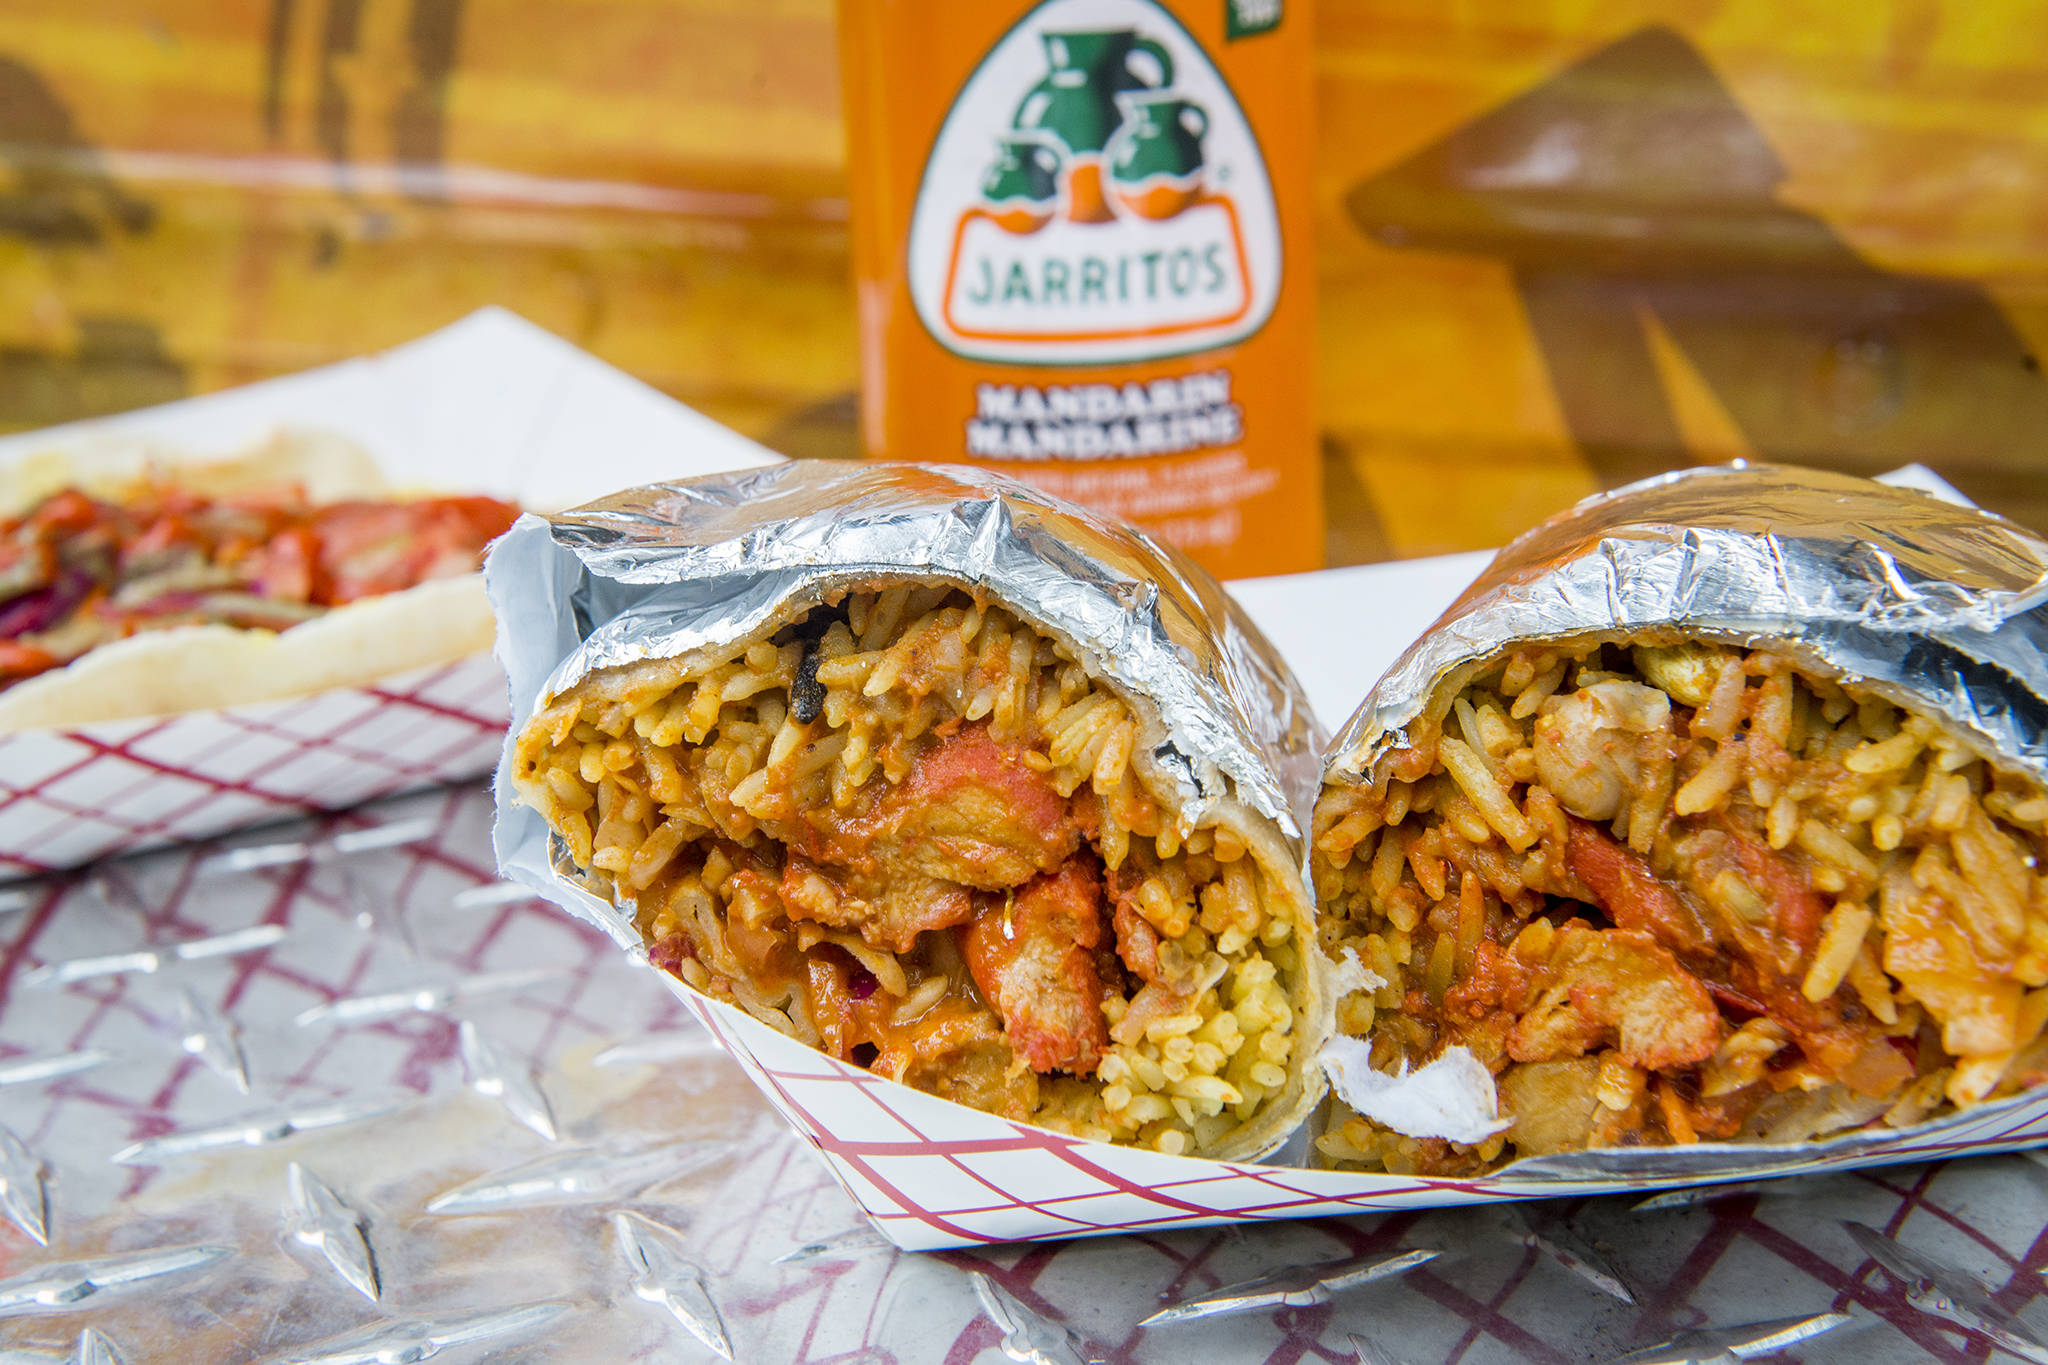
Dish: kaathi_rolls